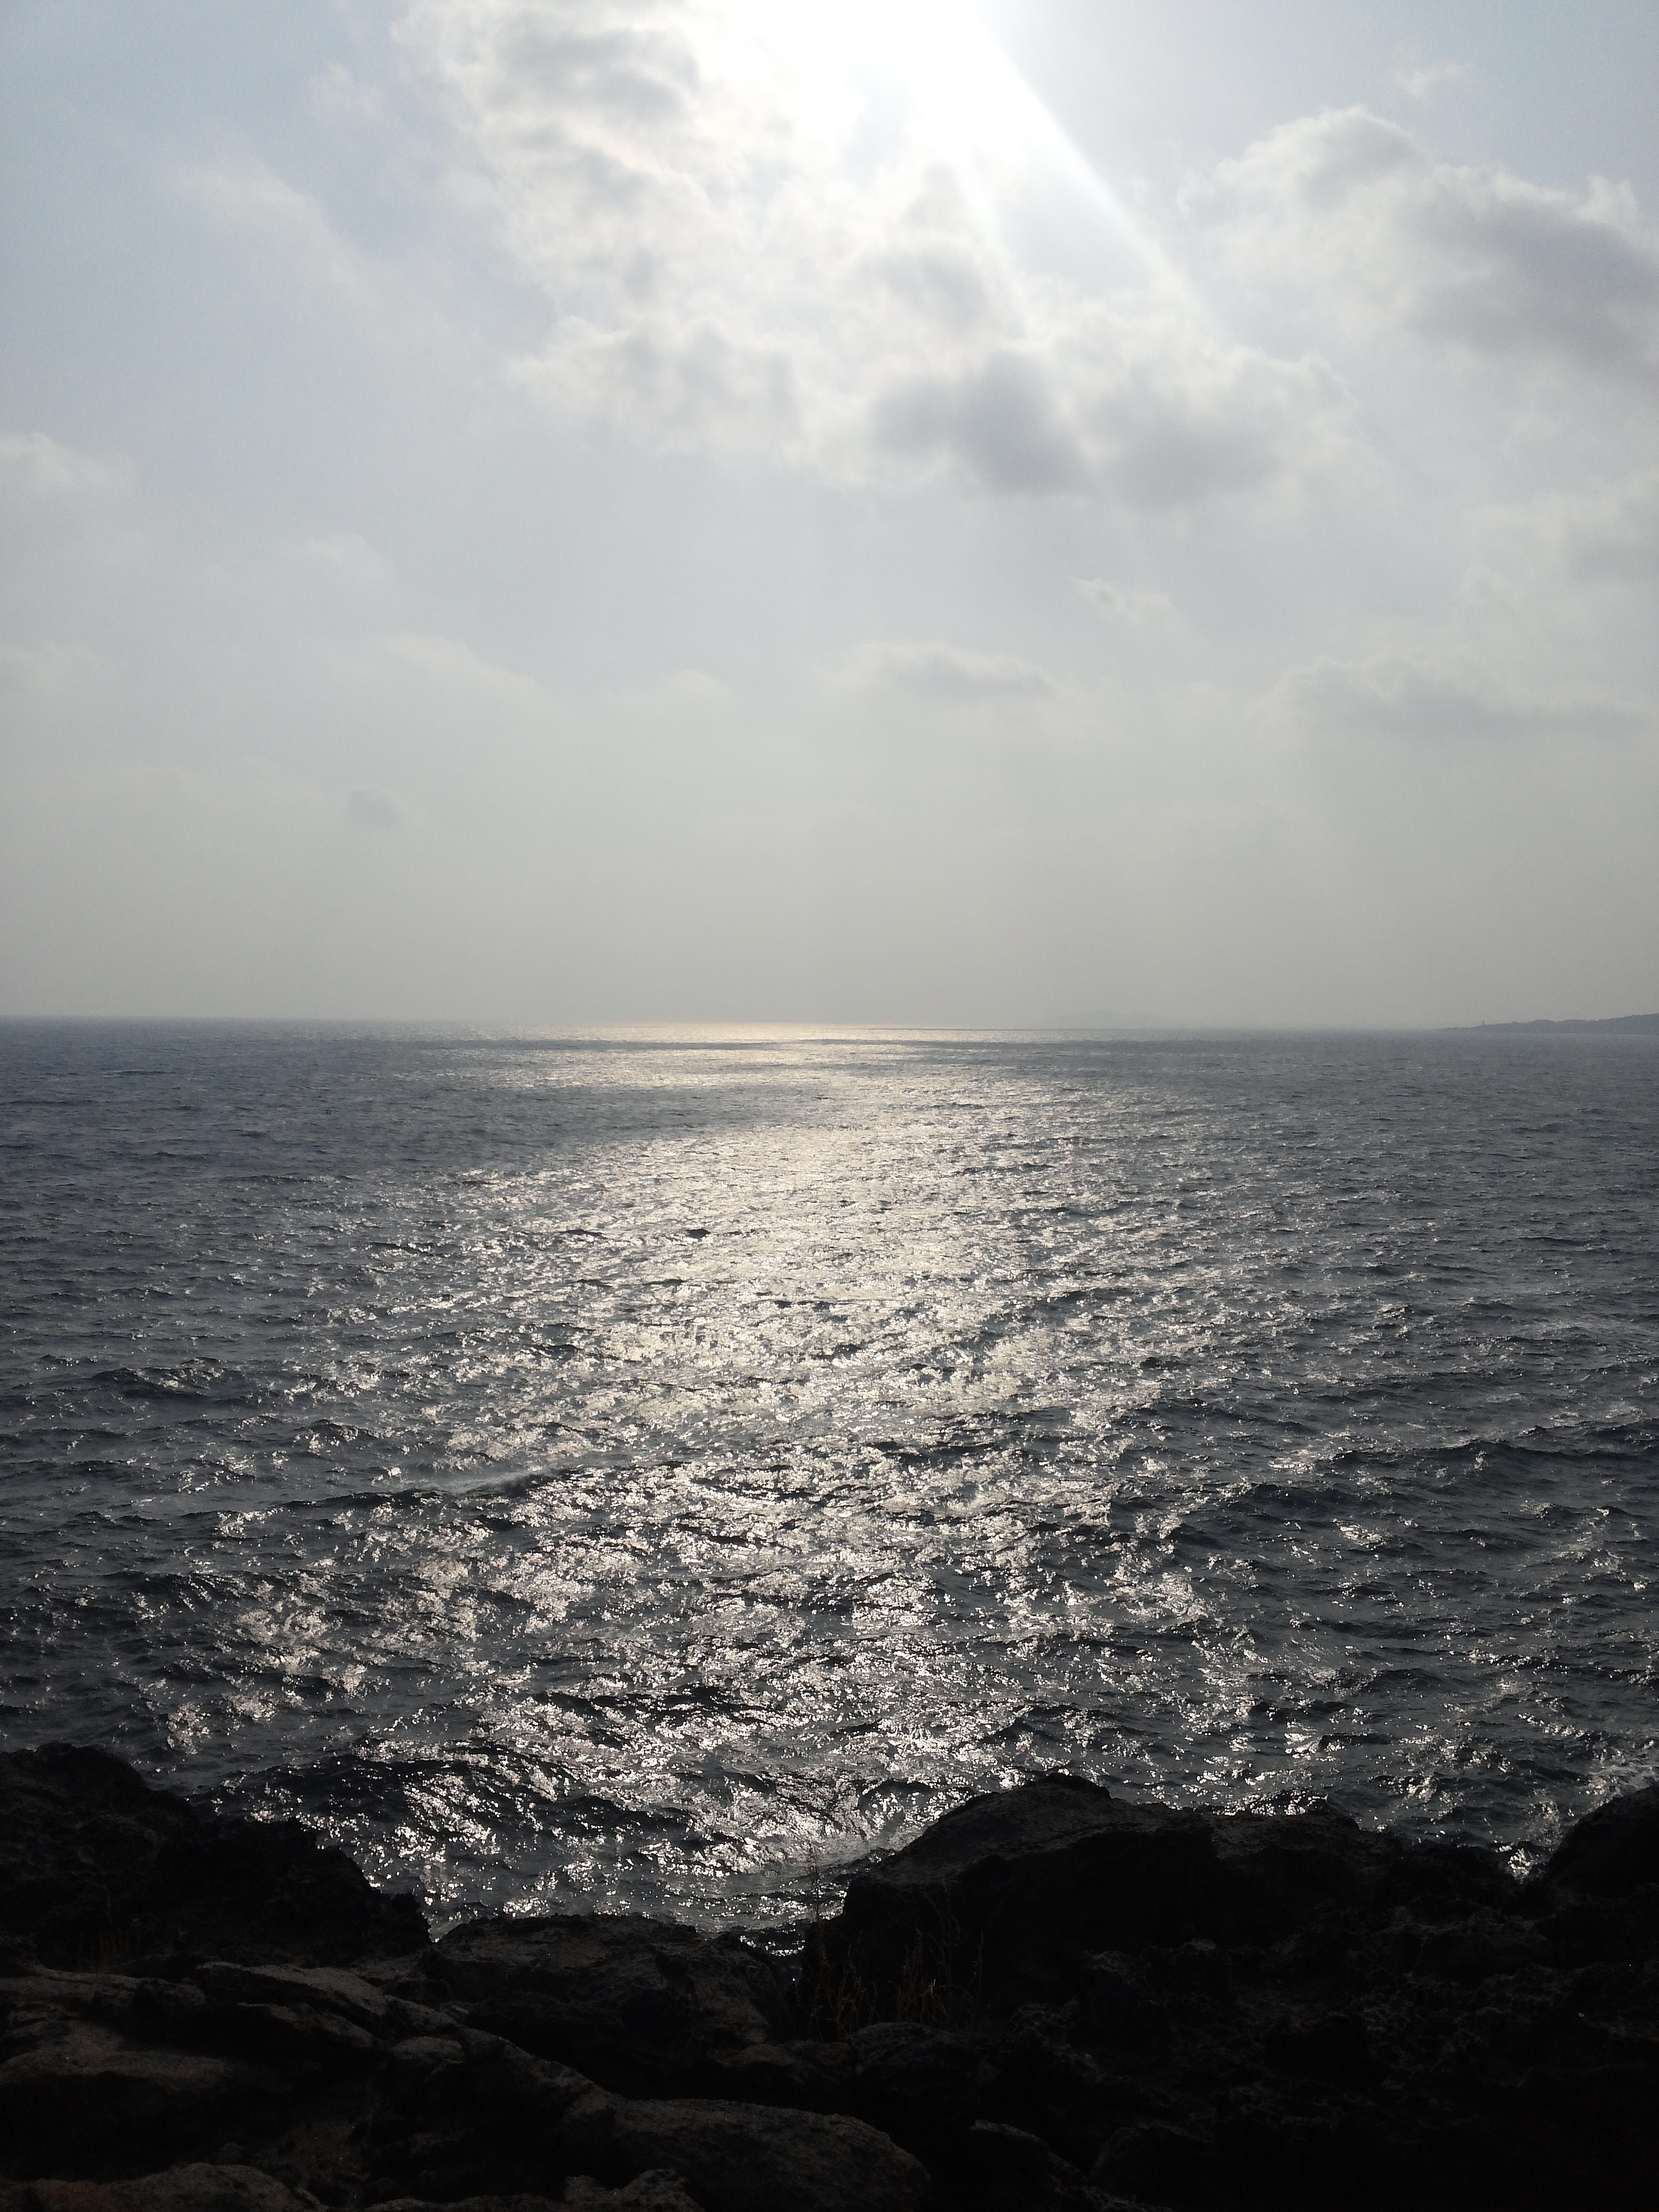
beach, sea, coast, water, rock, ocean, horizon, cloud, sky, sun, sunset, sunlight, morning, shore, wave, dawn, dusk, reflection, bay, body of water, cape, jeju island, atmospheric phenomenon, wind wave